Liberty Historic District (Liberty, Tennessee)

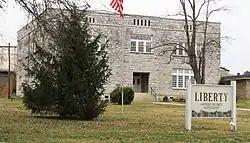
Liberty's town hall, within the district

The Liberty Historic District is a historic district in Liberty, Tennessee, United States. Encompassing 76 contributing properties in an area of , it was listed on the National Register of Historic Places in 1987. Buildings in the historic district include Liberty High School, the Salem Baptist Church and cemetery, and a number of private homes.